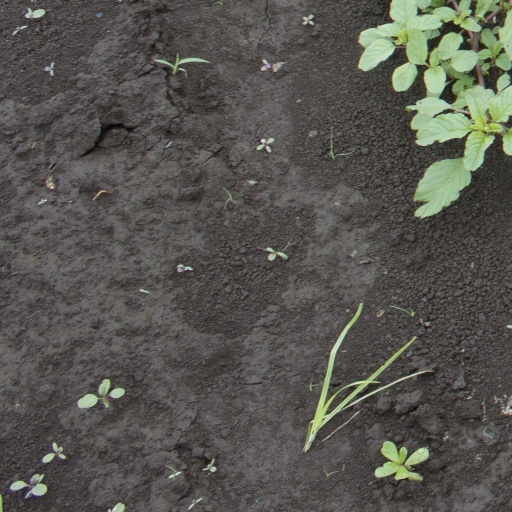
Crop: soybean